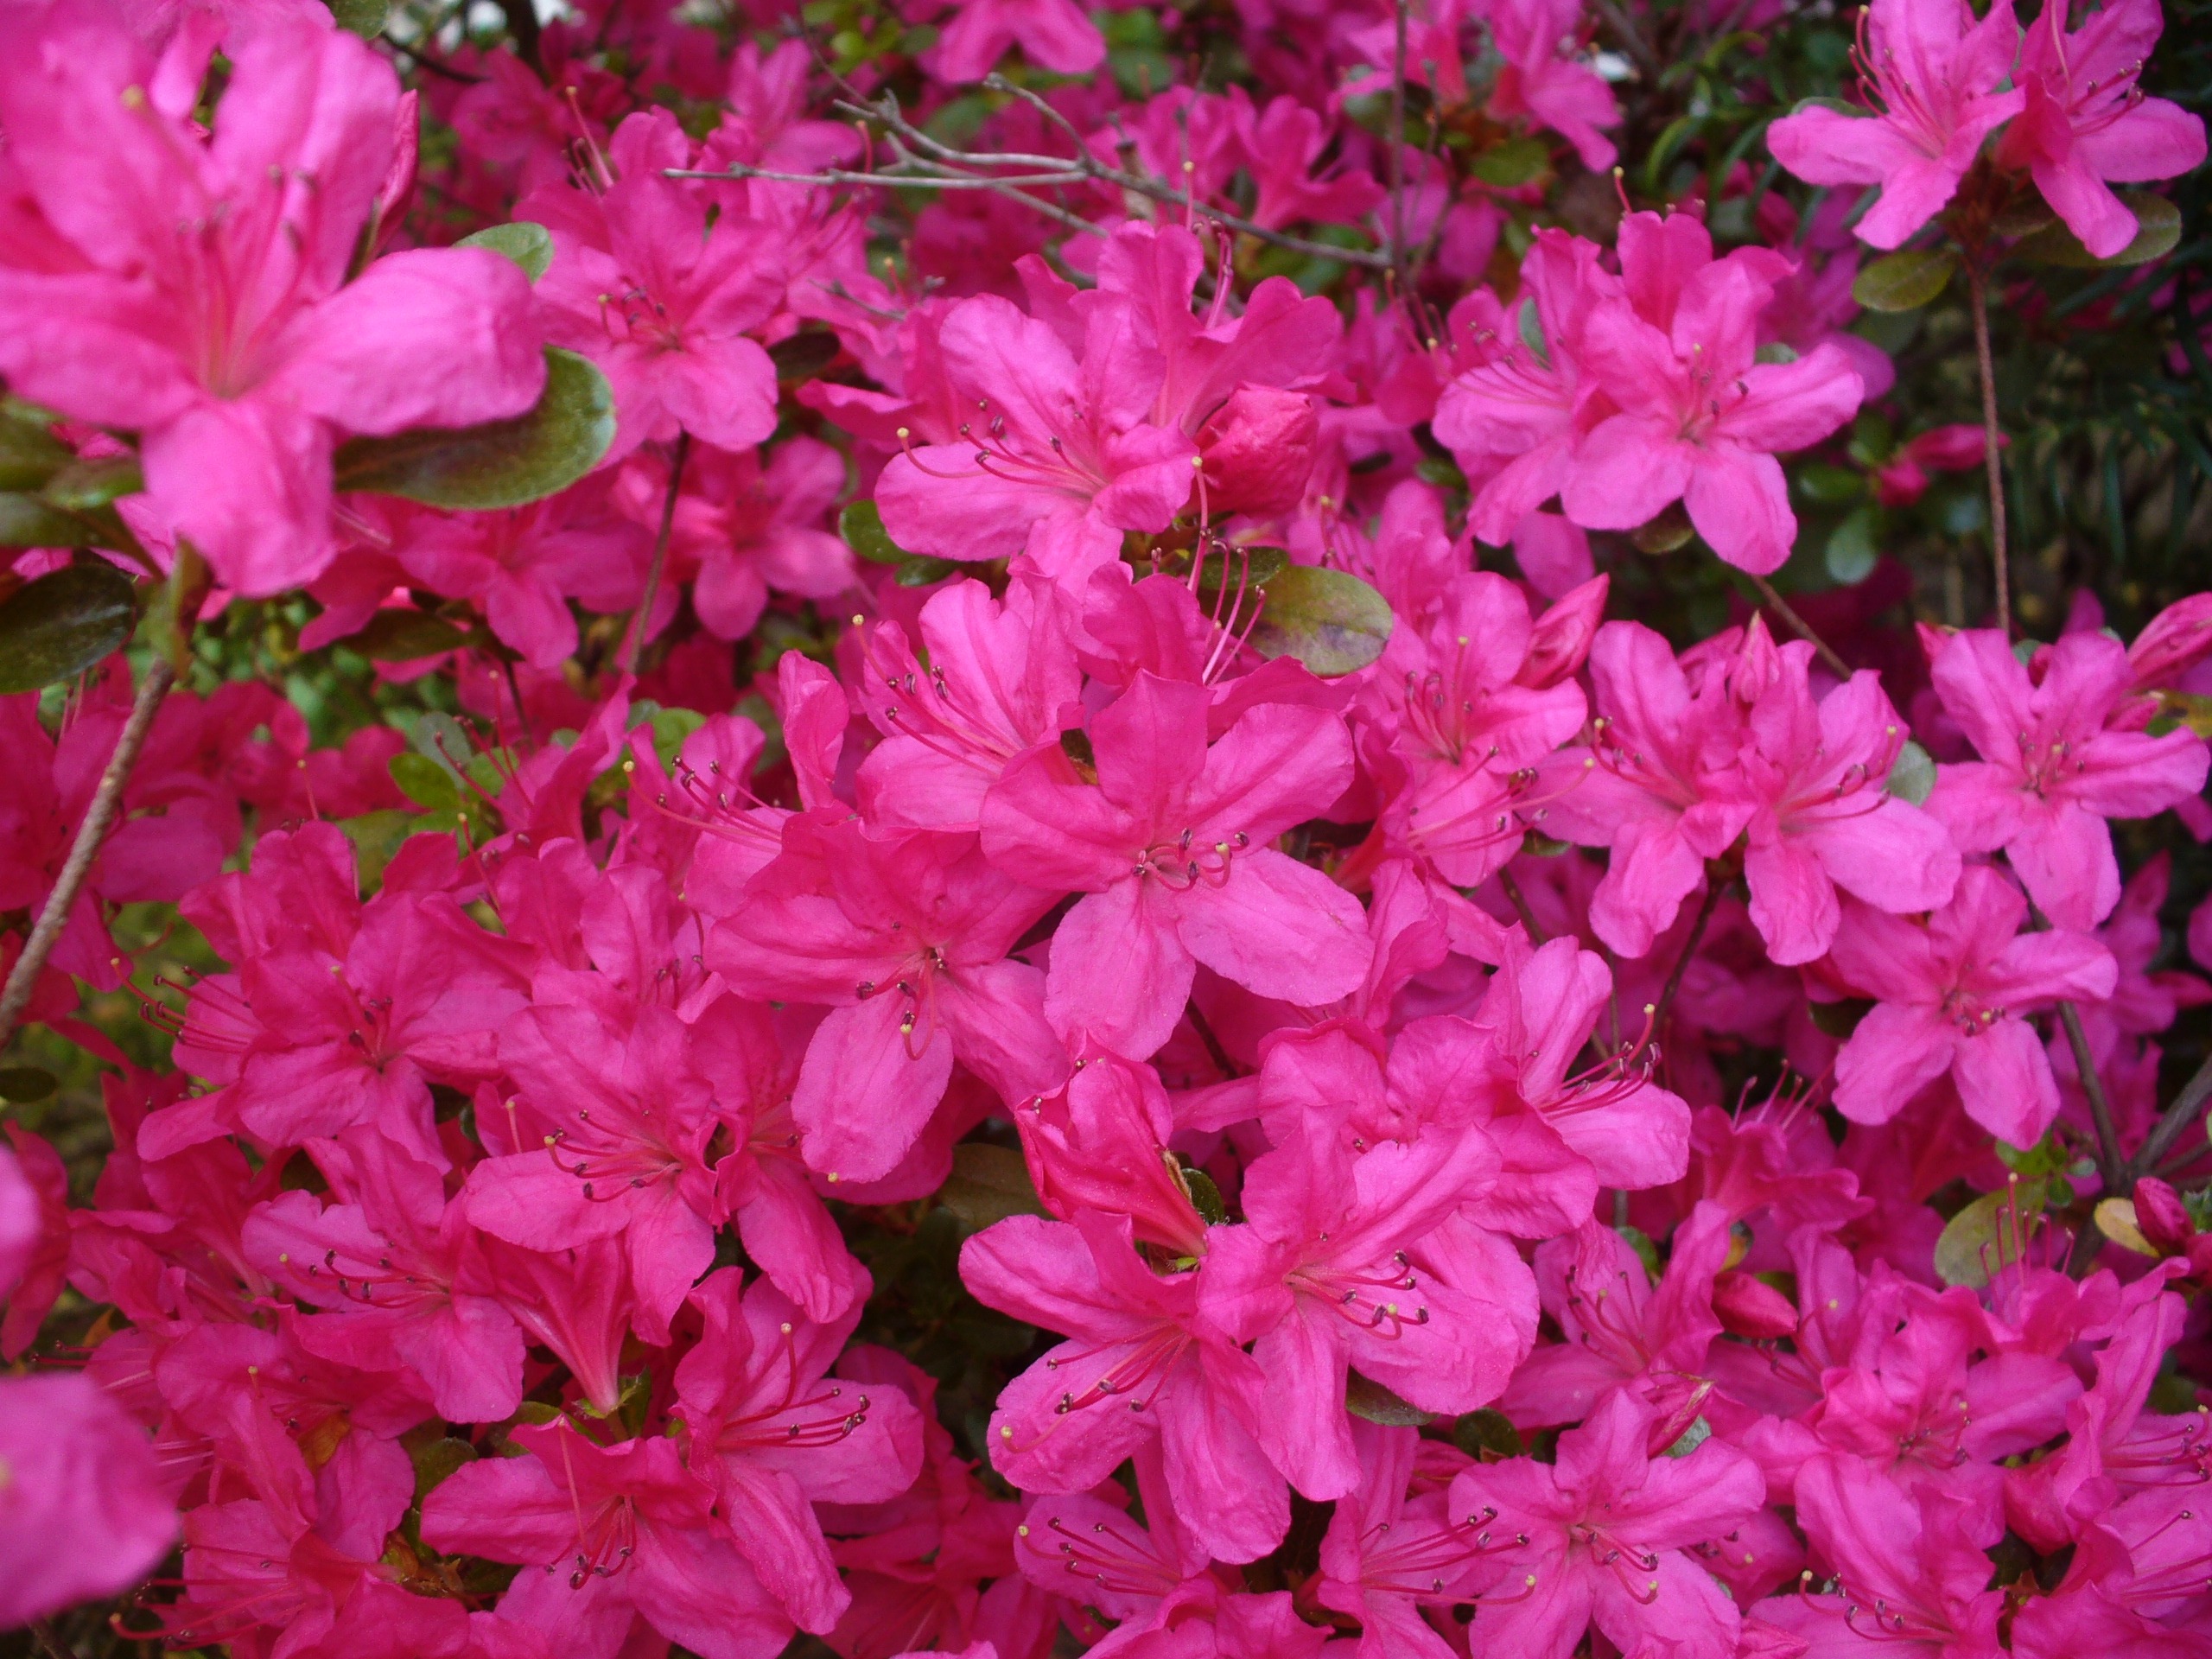
blossom, plant, stem, leaf, flower, petal, bloom, floral, environment, bush, herb, natural, botany, agriculture, pink, flora, botanical, plants, flowers, flower bed, outdoors, vegetation, petals, shrub, wildflowers, rhododendron, horticulture, azaleas, azalea, organic, flowering plant, annual plant, woody plant, land plant